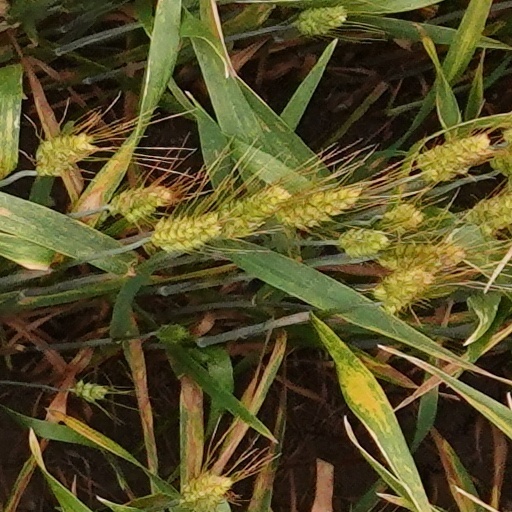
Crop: wheat